Albert Herter

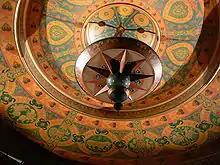
Ceiling of the Al Hirschfeld Theatre.

Herter designed Spanish Colonial Revival interiors for the Loews Warfield Theatre (1923) in San Francisco, including a mural of Spanish-style dancers above the proscenium. He designed Byzantine Revival interiors for Broadway's Martin Beck Theatre (1924) in New York City, which was renamed the Al Hirschfeld Theatre in 2003.